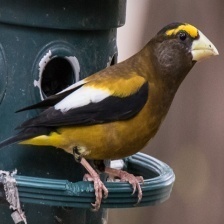
Species: EVENING GROSBEAK
Scientific name: COCCOTHRAUSTES VESPERTINUS